Patric Knowles

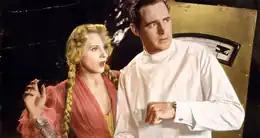
Ilona Massey and Knowles in "Frankenstein Meets the Wolf Man"

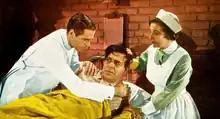
Knowles, Lon Chaney Jr. and Doris Lloyd in "Frankenstein Meets the Wolf Man" (1943)

Knowles went to Universal for a support part in "The Wolf Man" (1941) with Lon Chaney Jr. and Claude Rains. He went to Republic for "Women in War" (1941) then was top billed in Universal's "The Strange Case of Doctor Rx" (1942), and "Mystery of Marie Roget" (1942) with Maria Montez.